Paya Enna Hiru Se

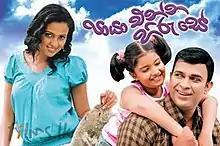

Paya Enna Hiru Se is a 2009 Sri Lankan Sinhalese action thriller film directed by Udayakantha Warnasuriya and produced by Dhammika Siriwardena for Evoke Films. It stars Ranjan Ramanayake in dual role with new coming actress Udari Warnakulasooriya in lead roles along with Ratnawali Kekunawala, Sriyantha Mendis and Bimal Jayakody. Music composed by veteran music director Rohana Weerasinghe. It is the 1125th Sri Lankan film in the Sinhalese cinema.